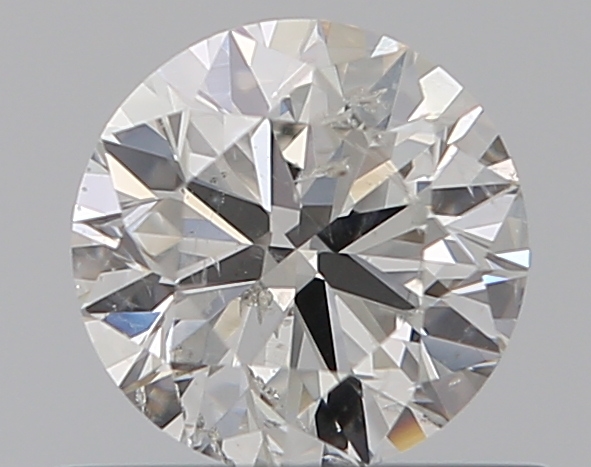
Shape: round
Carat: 0.5
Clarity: SI2
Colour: H
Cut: VG
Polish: EX
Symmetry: VG
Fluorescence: N
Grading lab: GIA
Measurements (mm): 5.03 x 5.05 x 3.13